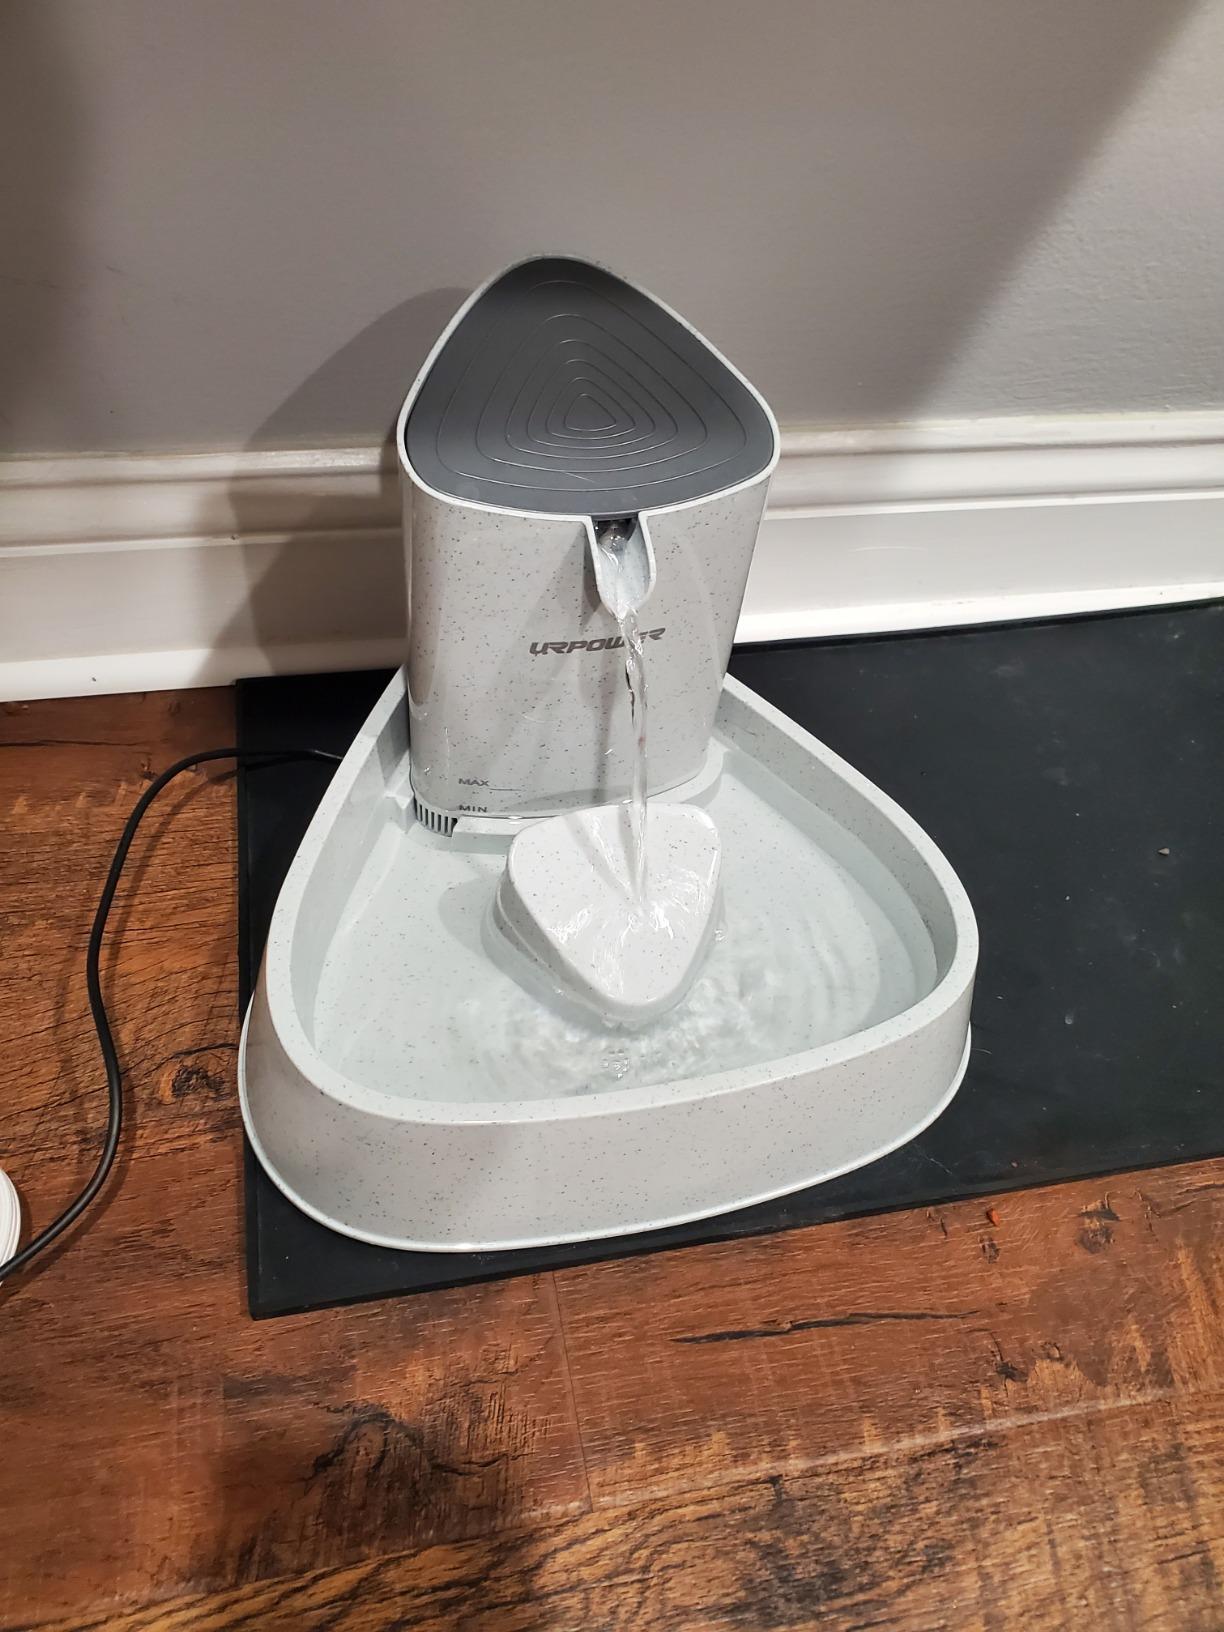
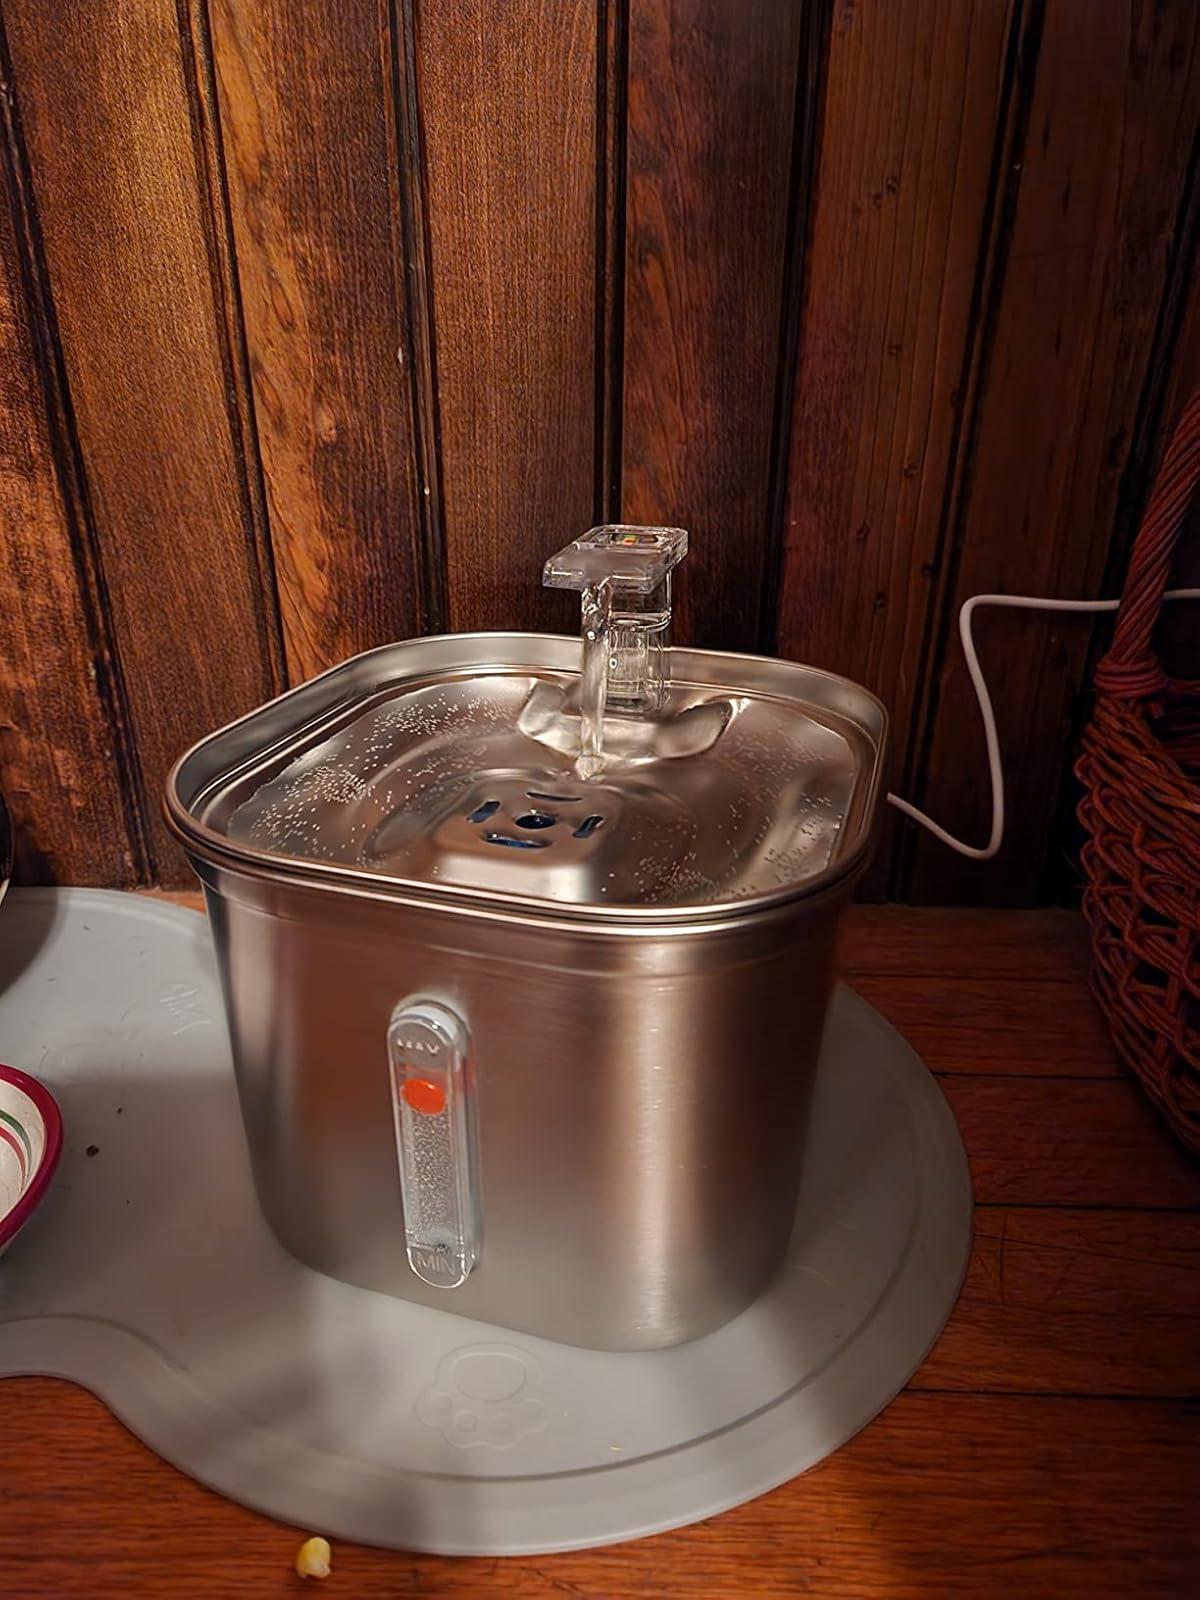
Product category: items_bowl
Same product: no